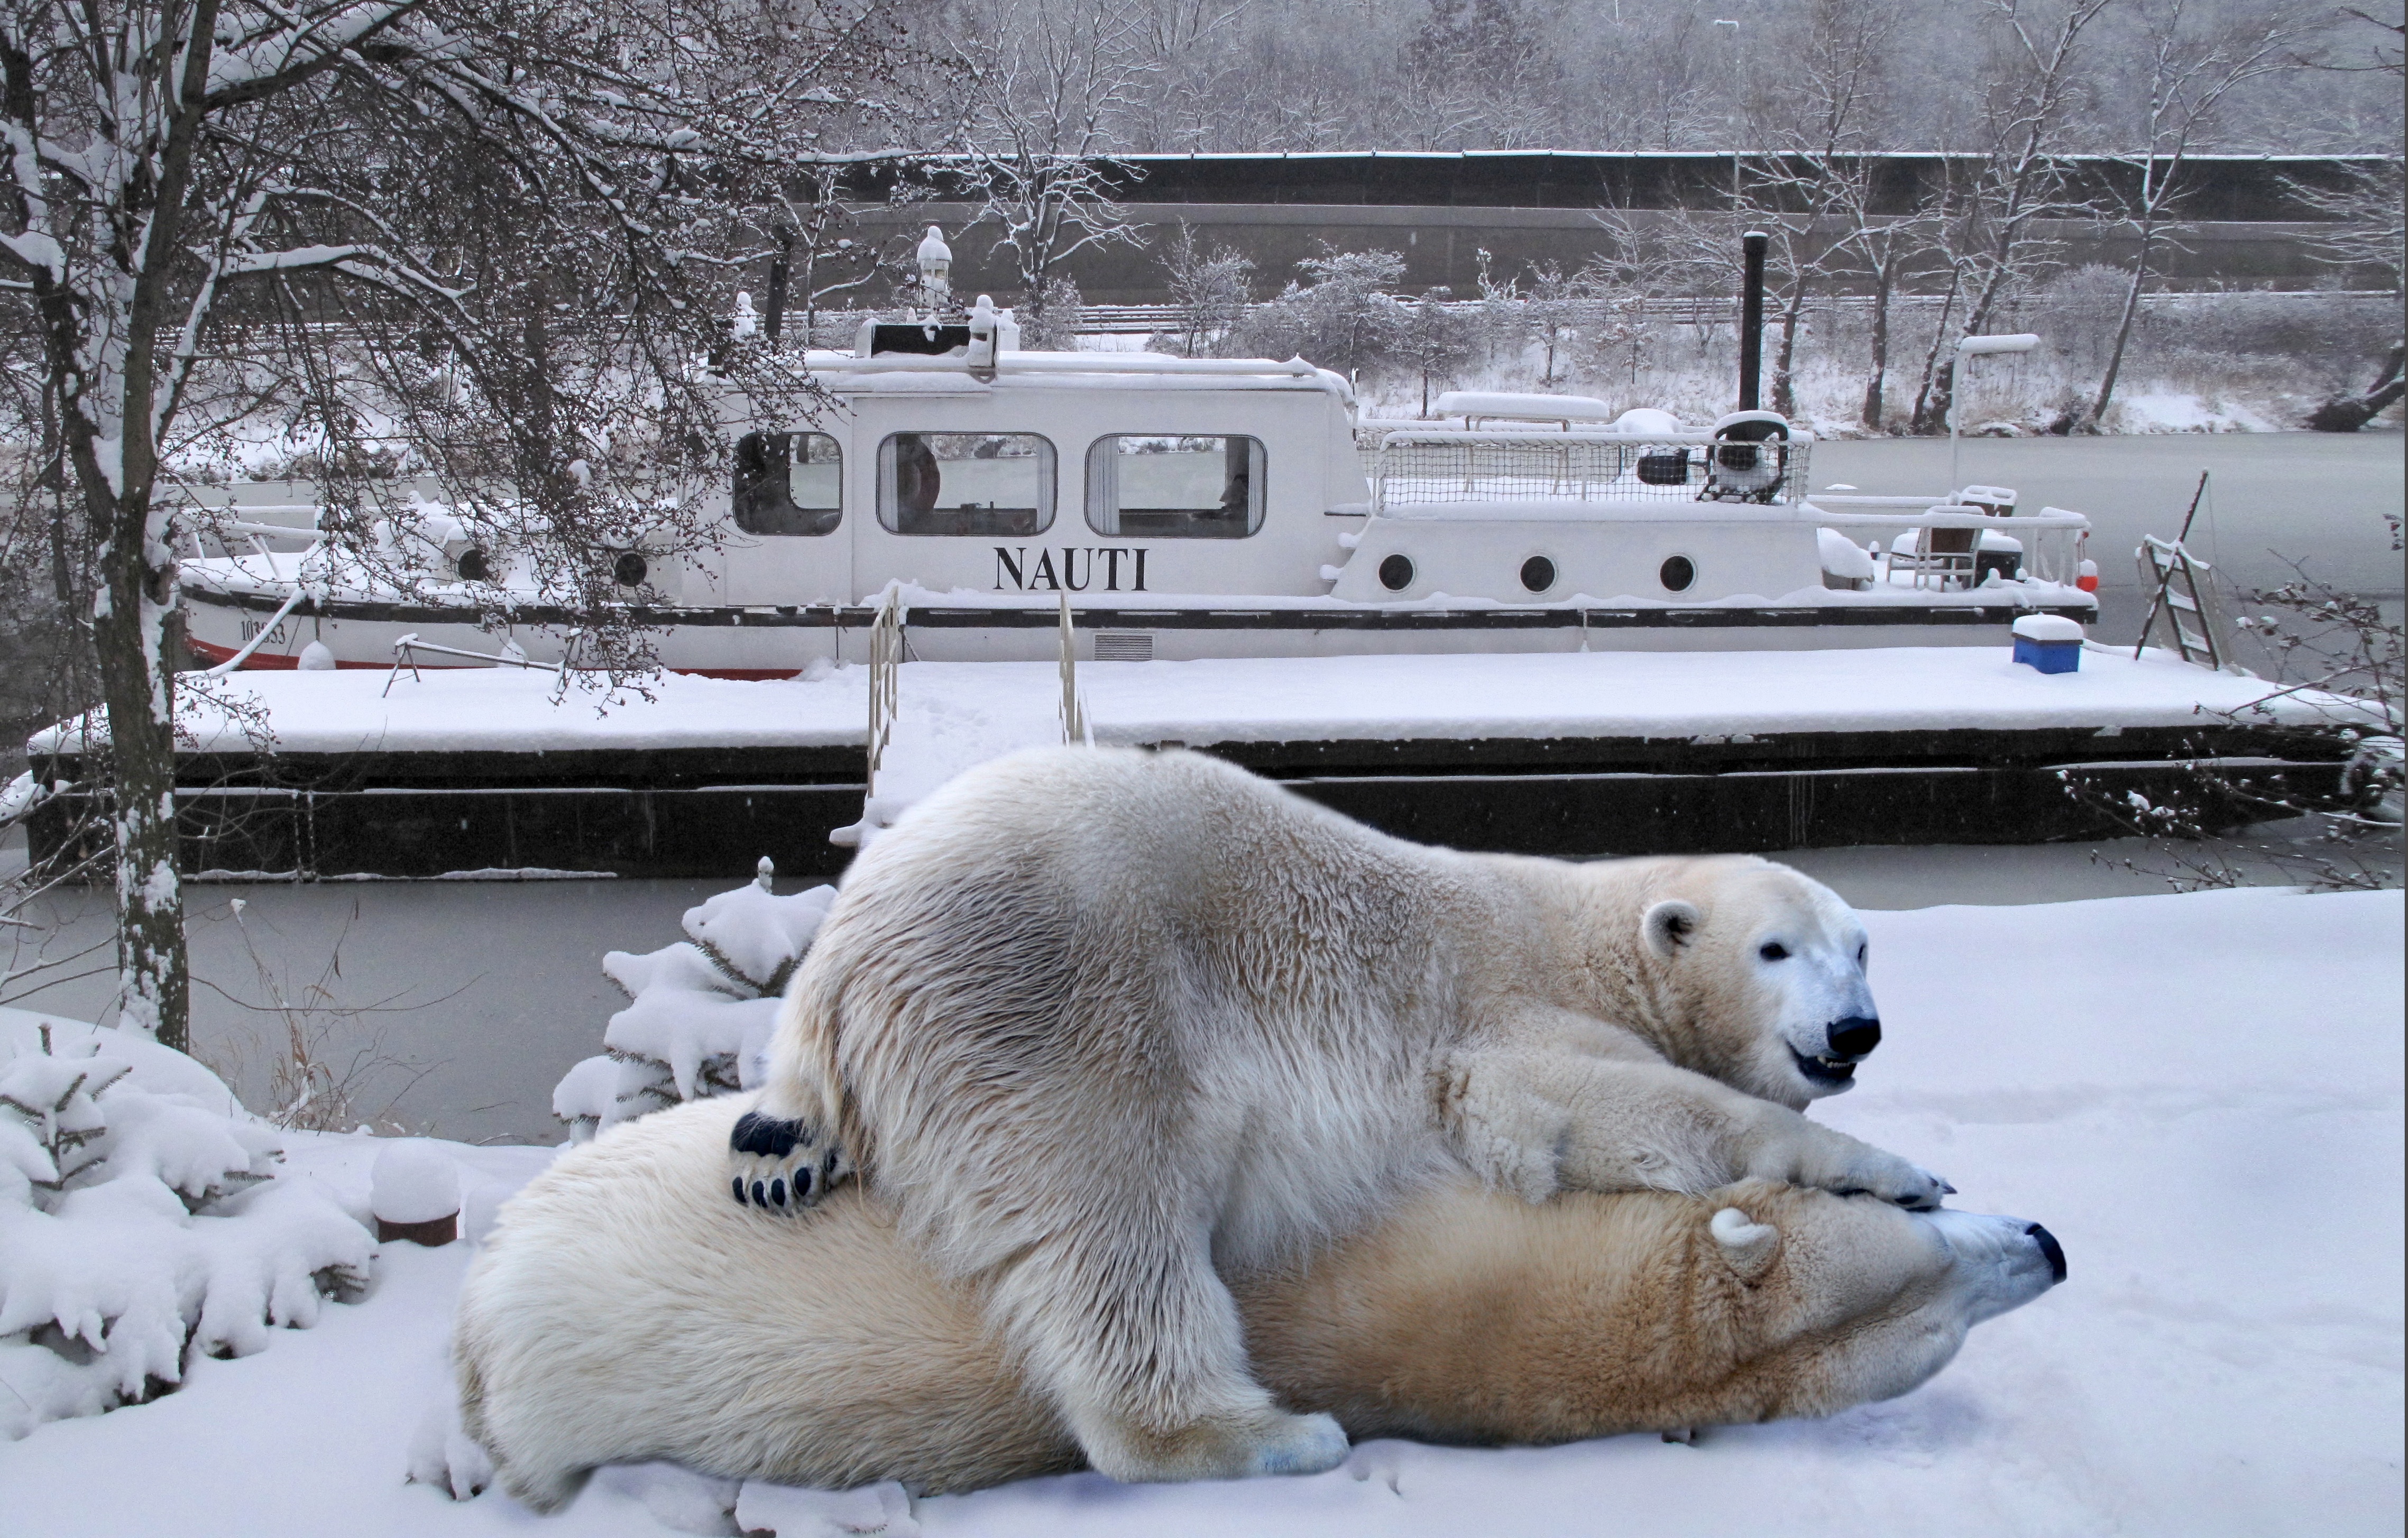
snow, winter, ship, bear, wildlife, ice, arctic, polar bear, snout, freezing, carnivoran, nauti